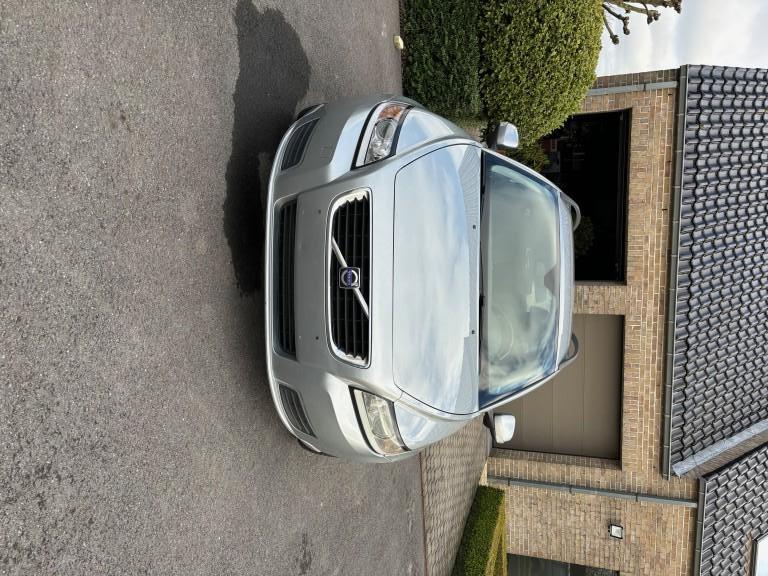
Aucun dommage détecté.
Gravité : aucun